Principality of Birkenfeld

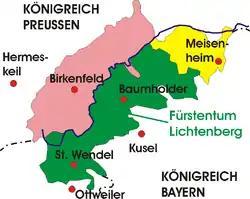
Principality of Birkenfeld (pink) and other territories left of the Rhine that were ceded by Prussia at the Congress of Vienna.

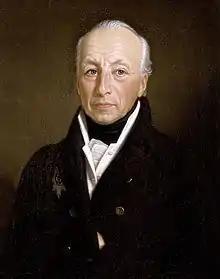
Peter of Holstein-Gottorp, regent (1785–1823) and Grand Duke of Oldenburg (1823–1829).

During negotiations at the Congress of Vienna in 1815, the Kingdom of Prussia agreed that, in view of its territorial gains in the Saar region, it would hand over an area of the former Sarre department of France with 69,000 inhabitants as compensation to Saxe-Coburg-Saalfeld, Oldenburg, Hesse-Homburg, Mecklenburg-Strelitz, and the Counts of Pappenheim. Oldenburg's compensation was most of the , the whole of the canton of Herrstein, and portions of the cantons of Wadern, Hermeskeil, Sankt Wendel, Baumholder, and Rhaunen. These territories were then united into the Principality of Birkenfeld. Saxe-Coburg-Saalfeld received neighbouring territories, including the rest of the canton of Birkenfeld, which became the Principality of Lichtenberg, while Hesse-Homburg received the , and other means were found to compensated Mecklenburg-Strelitz and Pappenheim. Oldenburg was thereby compensated for the loss of the .